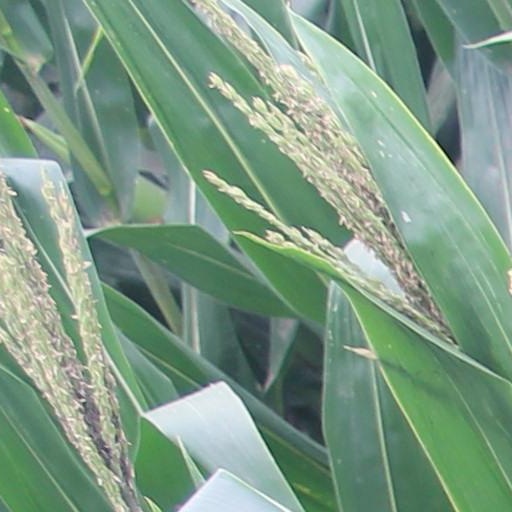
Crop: maize; corn